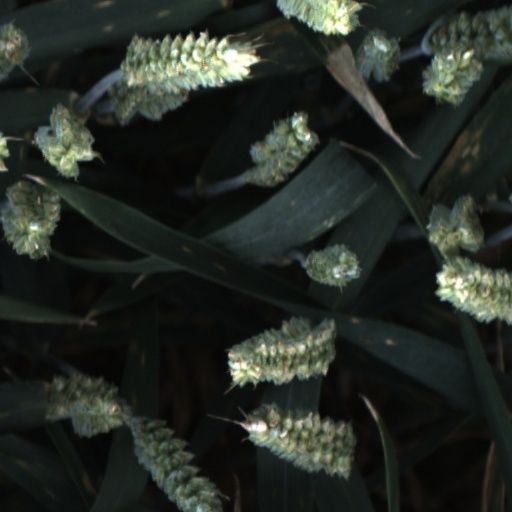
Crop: wheat